Eddie Lacy

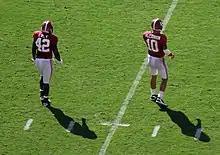
Lacy (left) with quarterback A. J. McCarron versus Arkansas

With Ingram departing for the NFL, Richardson and Lacy advanced to the No. 1 and No. 2 running back spots for the 2011 Alabama Crimson Tide football team. In the pre-season, those close to the program opined that "the Richardson-Eddie Lacy duo may put up bigger and better numbers and go down as the best duo in recent history." Backfield partner Richardson told reporters that Lacy's spin move is what separates him from other backs: "It's the nastiest spin move ever." The move has earned Lacy the nickname "Circle Button" based on the button on PlayStation's video games that triggers a spin move. Aaron Suttles of "The Tuscaloosa News" wrote, "To the fans, Eddie Lacy is a dreadlocked blur, spinning past defenders into the secondary. To his teammates, he's affectionately known as 'Circle Button.'"